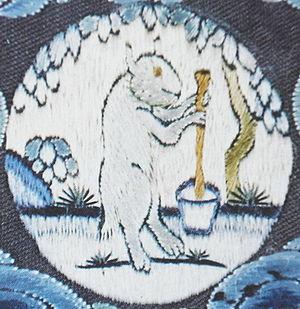
L'élixir de longue vie est une potion ou une boisson légendaire qui aurait la vertu de prolonger indéfiniment la vie ou de conserver indéfiniment sa jeunesse. La recherche d'un tel élixir est un des buts de l'alchimie.